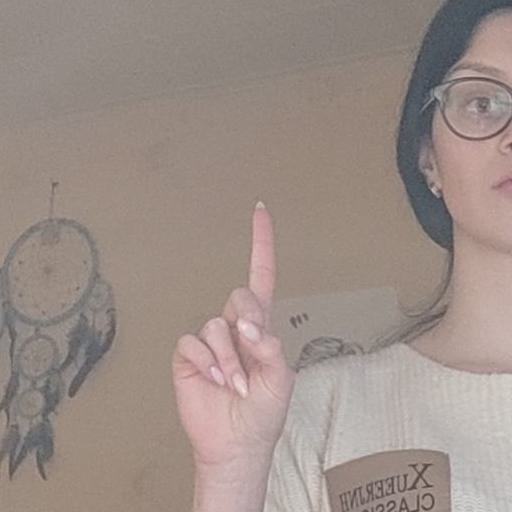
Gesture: one